Peter Phillips

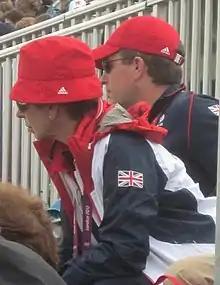
Phillips with his mother in 2012

Phillips was fifth in line to the throne at birth and remained so until the birth of his cousin William, Prince of Wales in 1982. His parents were said to have refused offers from his grandmother Queen Elizabeth II that would have led to his being born in the peerage. Phillips was the first legitimate grandchild of a monarch in more than 500 years to be born without a title or courtesy title. Phillips has a younger sister, Zara Tindall (née Phillips; born 1981), and two younger half-sisters, Felicity Wade (née Tonkin; born 1985), the daughter of Mark Phillips and his former mistress Heather Tonkin; and Stephanie Phillips (born 1997), the daughter from his father's second marriage to Sandy Pflueger.